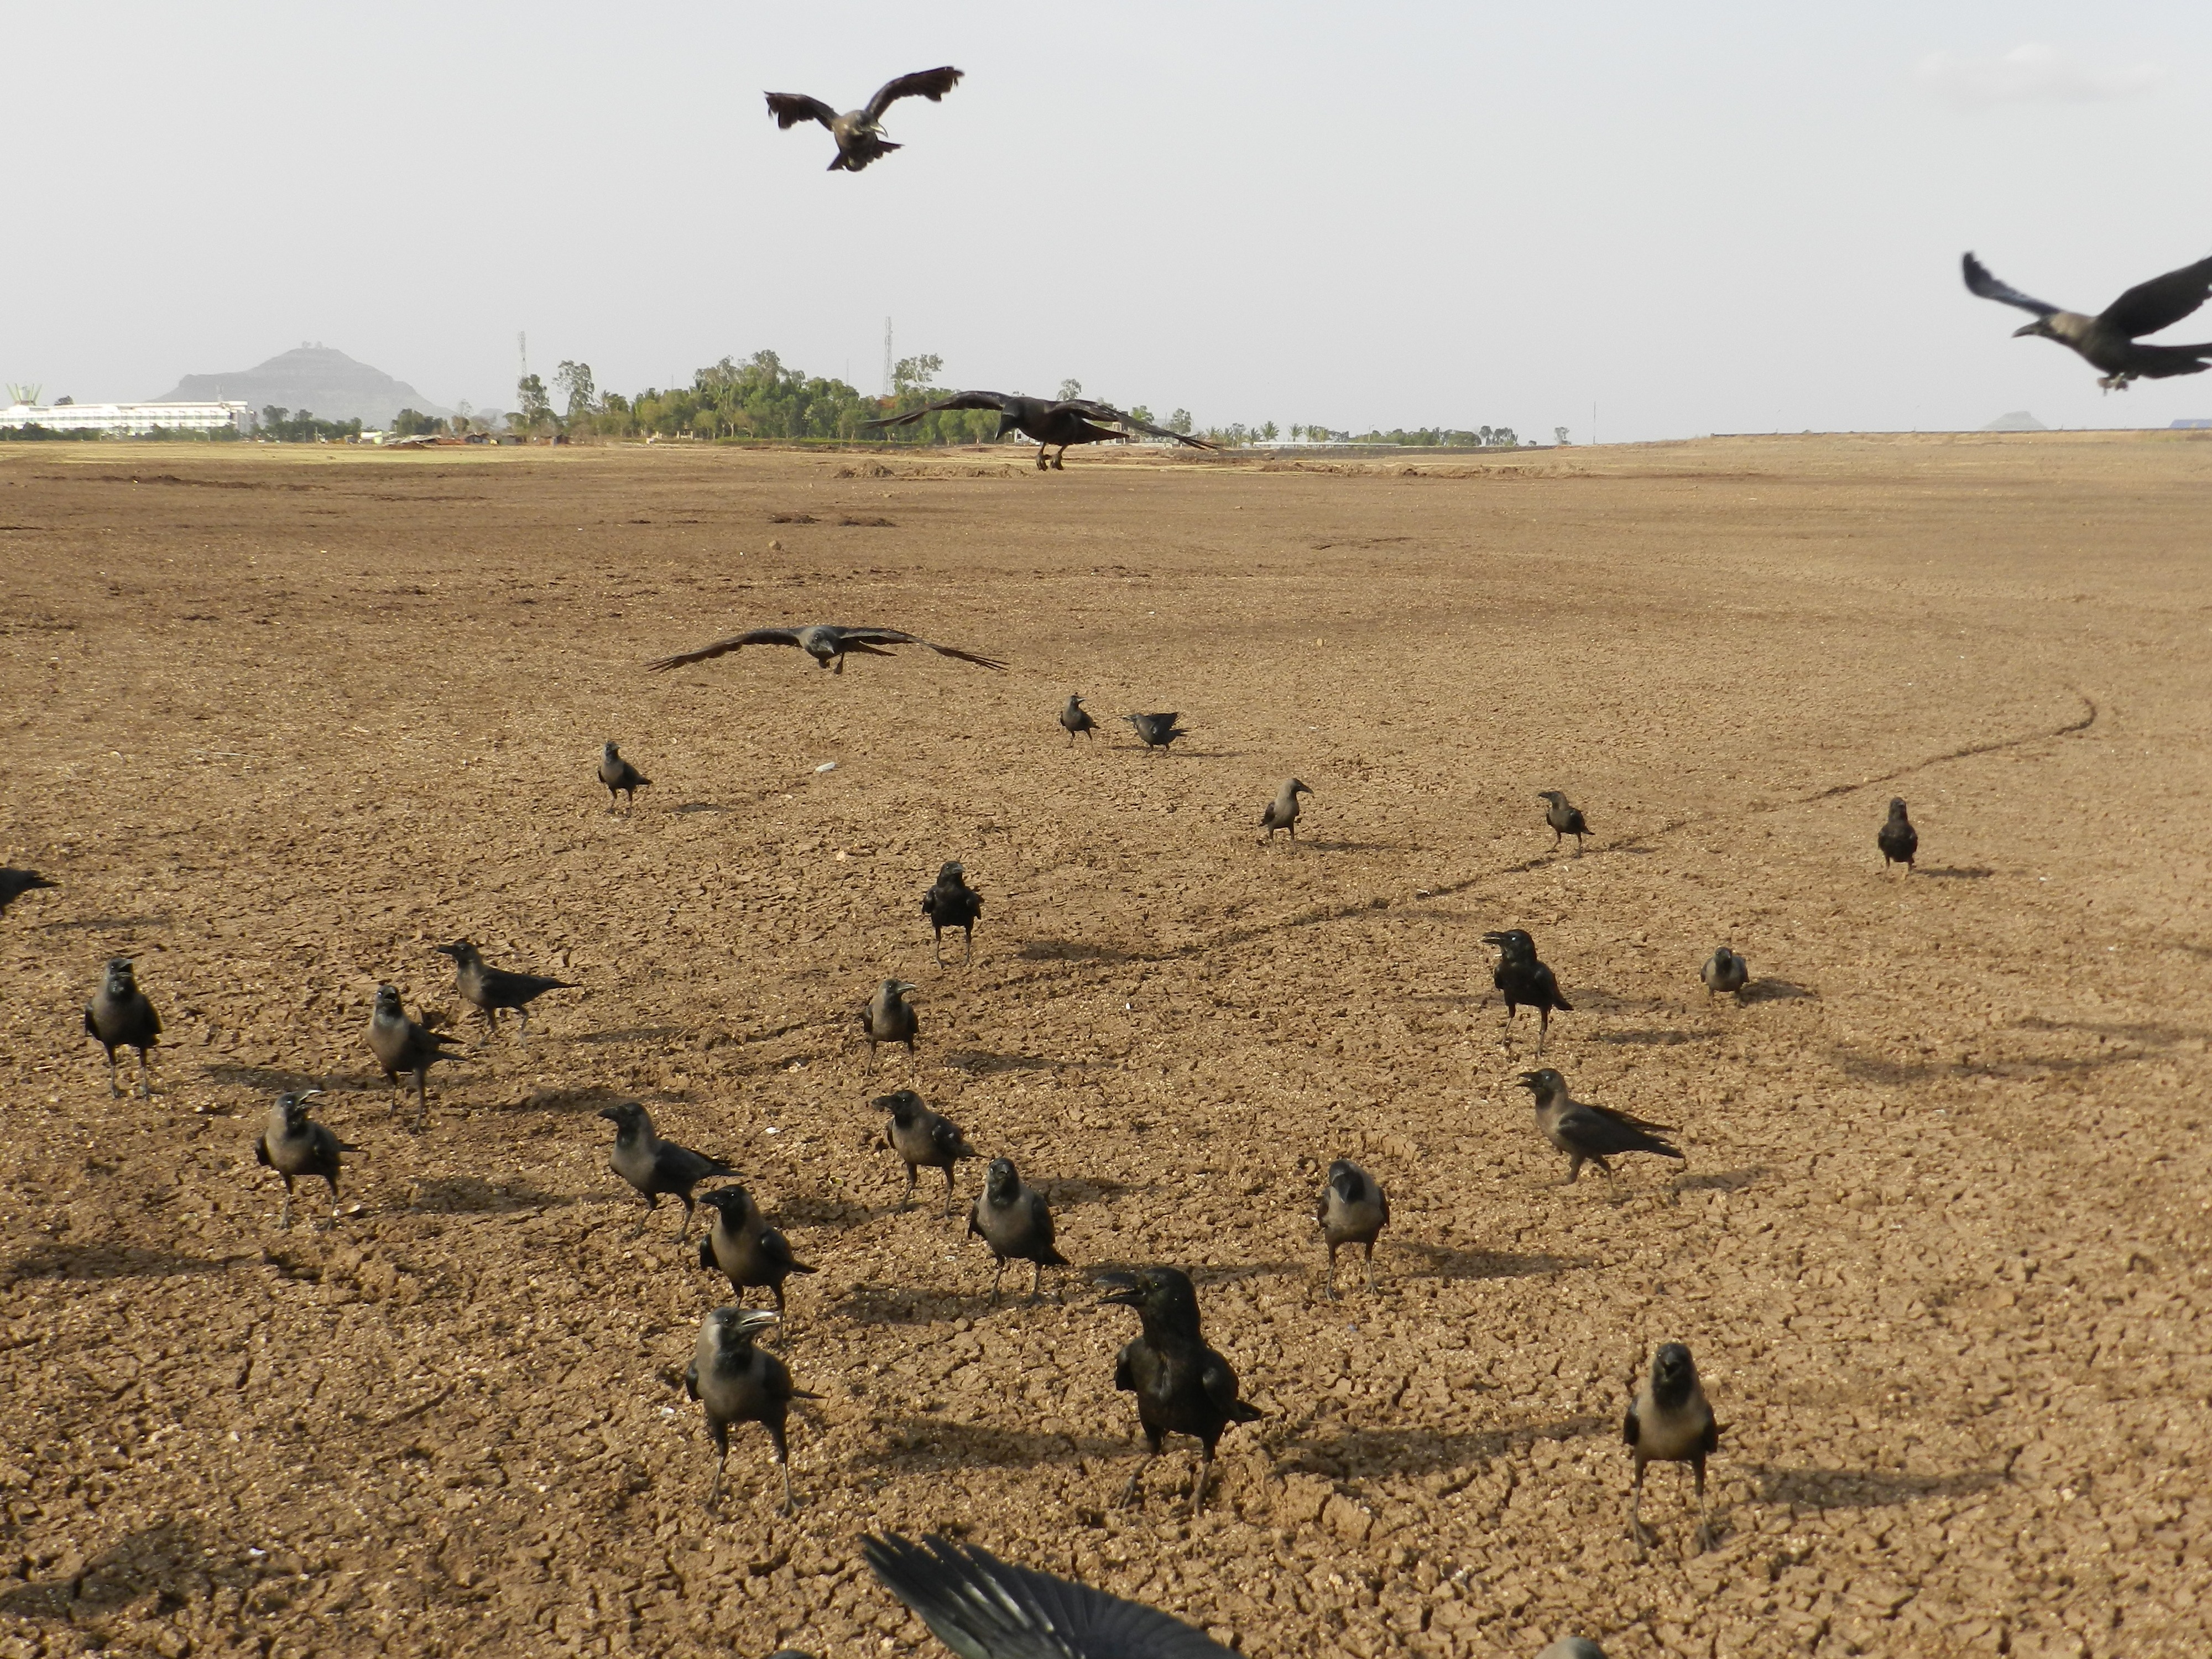
open, bird, ground, flock, wildlife, avian, fauna, savanna, plain, aves, goose, habitat, safari, foraging, ecosystem, crows, avifauna, steppe, bird migration, corvus, natural environment, animal migration, crane like bird, indian house crow, corvus splendens, jungle crow, macrorhynchos